Honda in Formula One

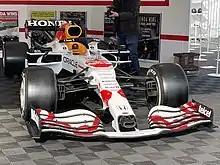
Both Verstappen and Pérez finished on the podium at the 2021 Turkish Grand Prix, where their cars featured a special Honda-themed livery.

Verstappen was involved in first-lap crashes at both the British and Hungarian Grands Prix, neither of which were deemed to be his fault by the stewards, and therefore he lost the championship lead to Hamilton. For the Belgian Grand Prix, Honda introduced a new energy store to further increase performance and reduce weight, having started the year with an old-spec unit. Verstappen subsequently regained the championship lead by winning the Belgian and Dutch Grands Prix, and slightly extended it after Italy, but briefly lost it again after finishing second in Russia. He retook the title lead by finishing second in Turkey as Hamilton suffered from an engine change penalty, while Pérez finished third to give Honda a double podium, with both Red Bulls running a special Honda-themed livery on the replacement for the cancelled Japanese Grand Prix. Verstappen won the following two races in the United States and Mexico, and after three second places in the next three races, he went into the season-ending Abu Dhabi Grand Prix tied on points for the lead with Hamilton. He took pole position for the race, but lost the lead to Hamilton at the start; however, a late restart following a safety car period enabled him to overtake Hamilton on the last lap for the race win and the World Championship. It was the first championship win for Honda in thirty years, with Verstappen becoming the first Honda-powered World Champion since Ayrton Senna in 1991. Meanwhile, AlphaTauri scored their biggest ever points haul, as Gasly took nine top-six finishes while rookie Honda junior Yuki Tsunoda finished seven times in the points with a best result of fourth, and the team finished sixth in the constructors' standings with Red Bull second. With Verstappen's title win, Honda became the first engine manufacturer to beat Mercedes to a World Championship in the turbo-hybrid era, and they also ended the season with the most wins.